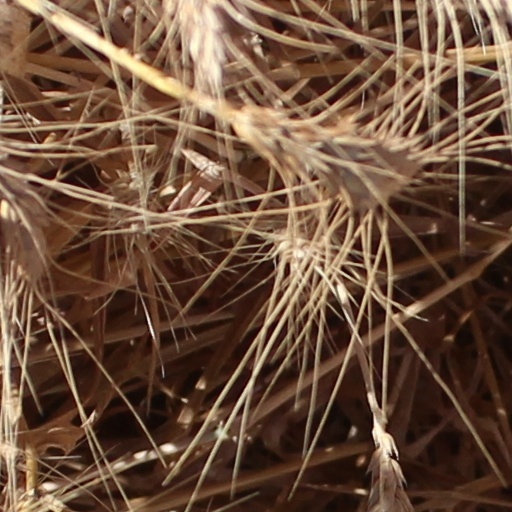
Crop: wheat